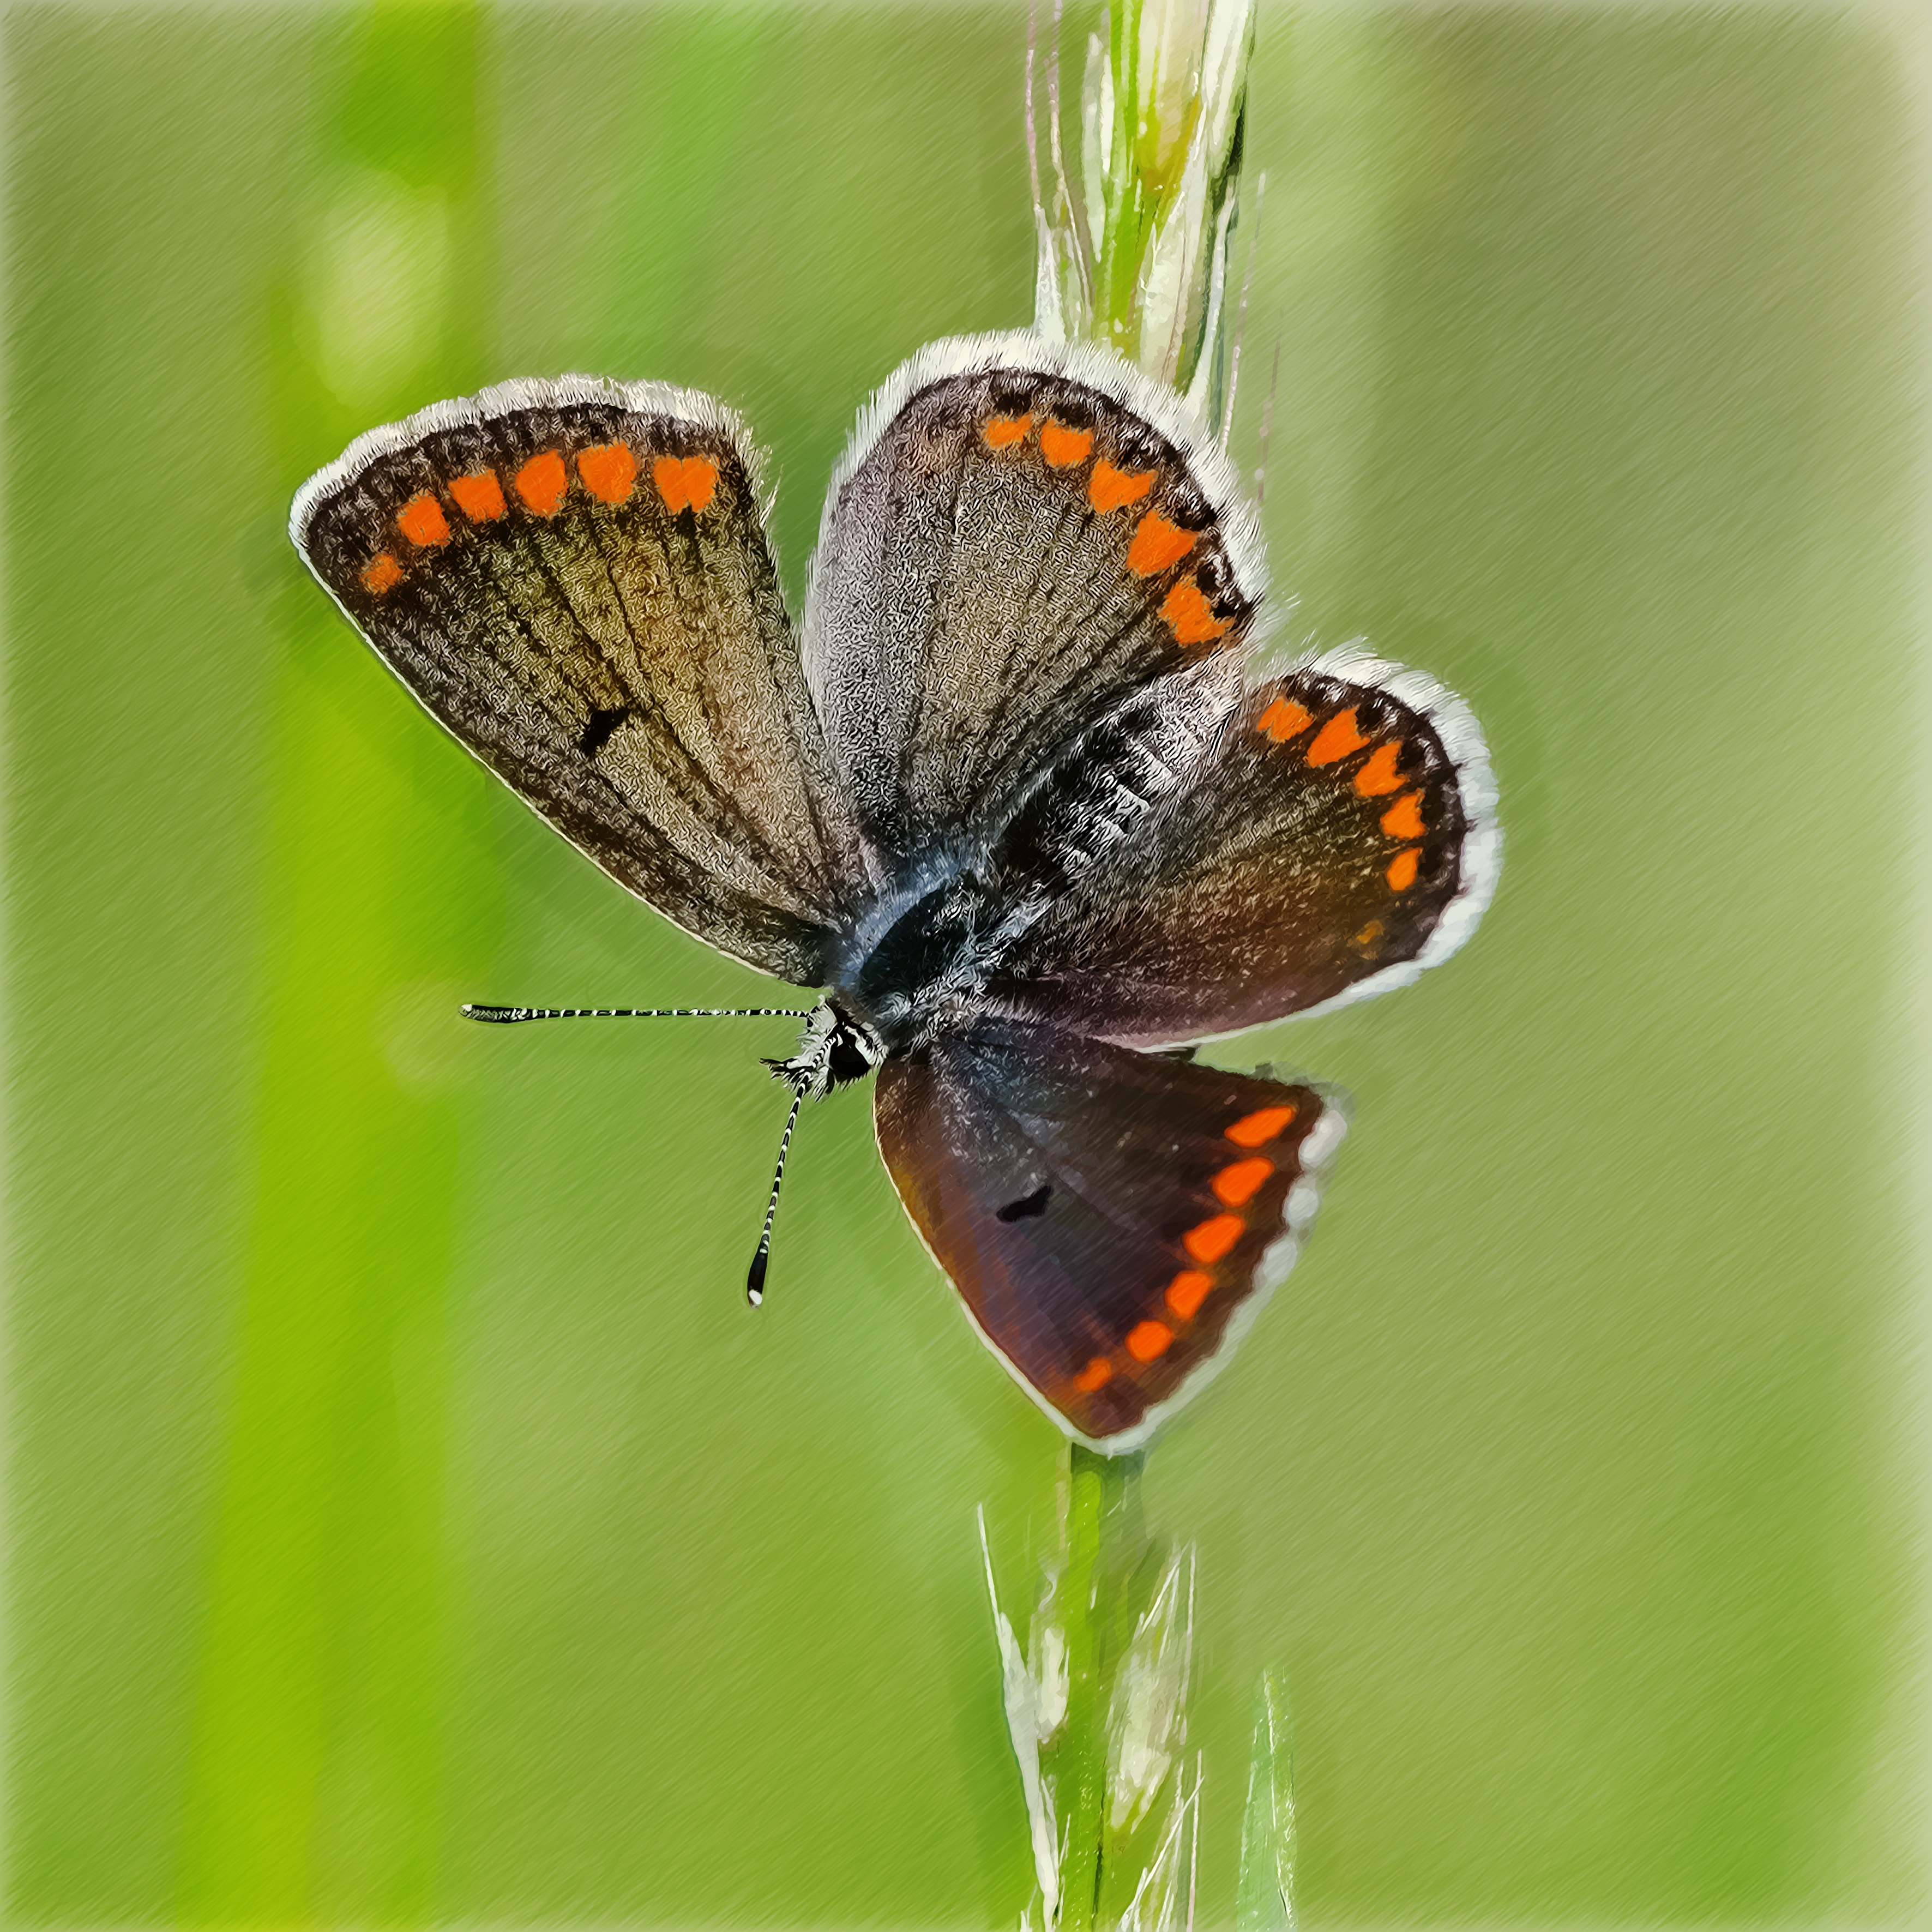
color, insect, paint, moth, butterfly, invertebrate, art, drawing, painted, draw, macro photography, organism, arthropod, pollinator, moths and butterflies, lycaenid, brush footed butterfly, colored pencil drawing